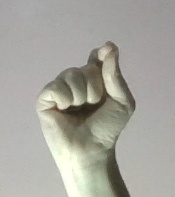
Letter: fa